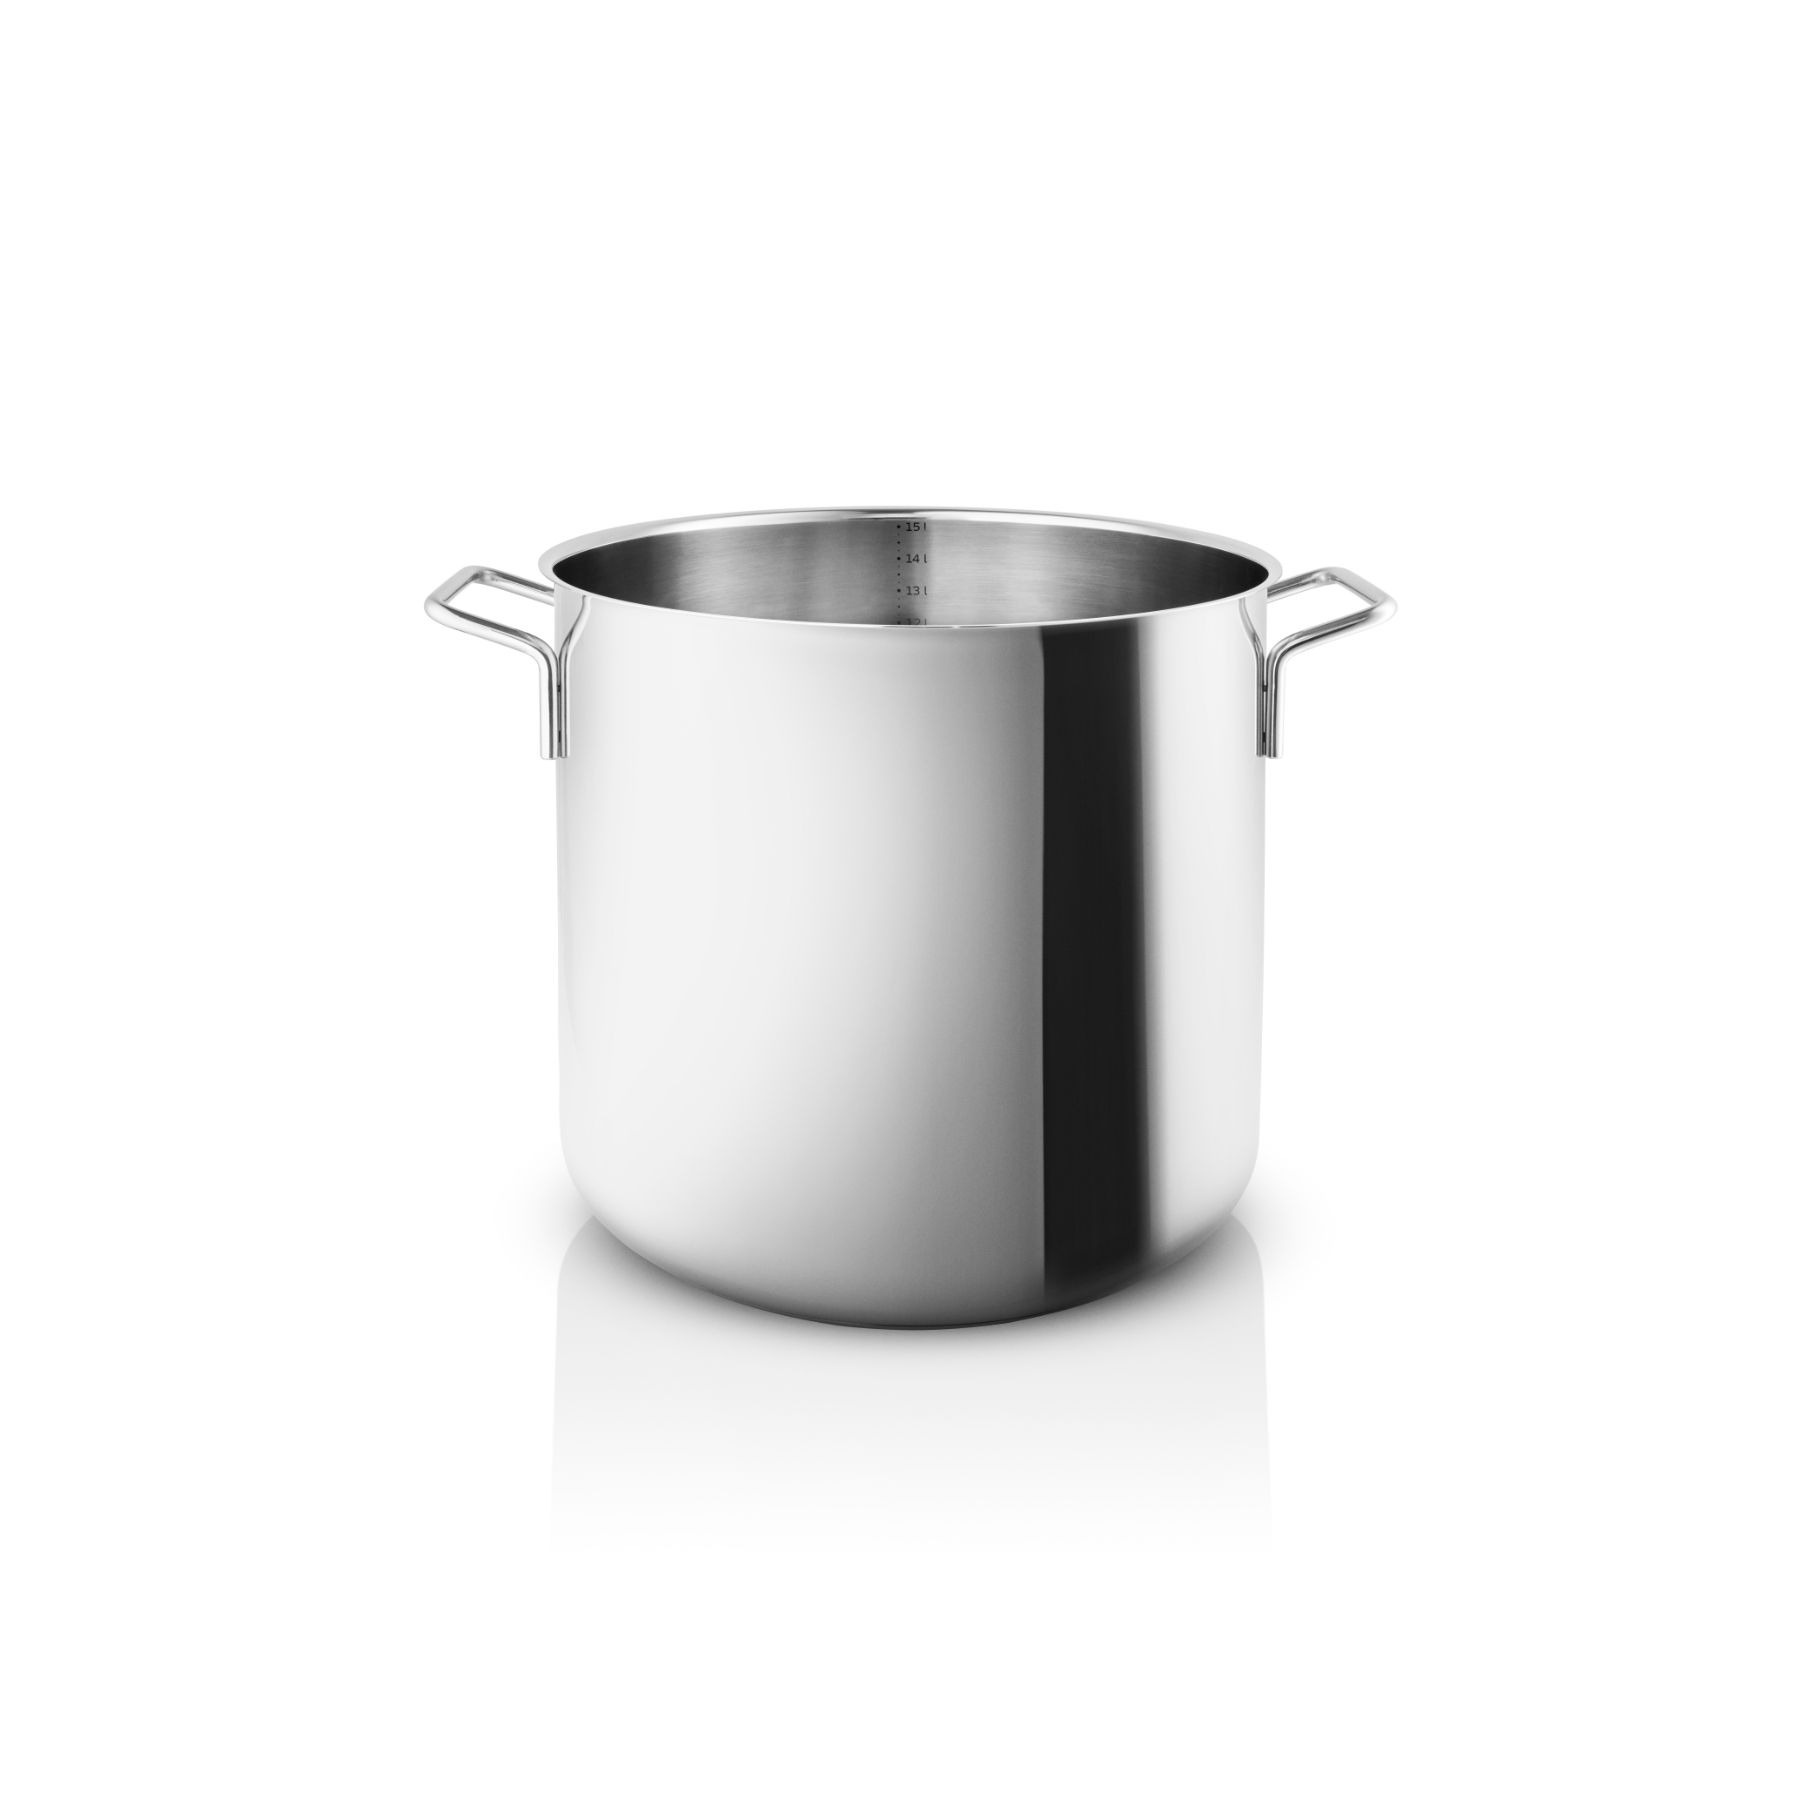
Stock pot 15 l 28 cm Stainless steel
Brand: Eva Solo
Every kitchen deserves a durable, stainless steel soup pot. The sturdy metal withstands wear and tear and handling, while the sealed-in sandwich base ensures even heat distribution, making this pot the ideal choice for cooking large batches of your favour
Category: Home & Garden > Kitchen & Dining > Cookware & Bakeware > Cookware > Stock Pots